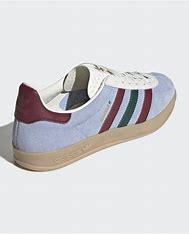
Brand: Adidas
Model: Gazelle Indoor